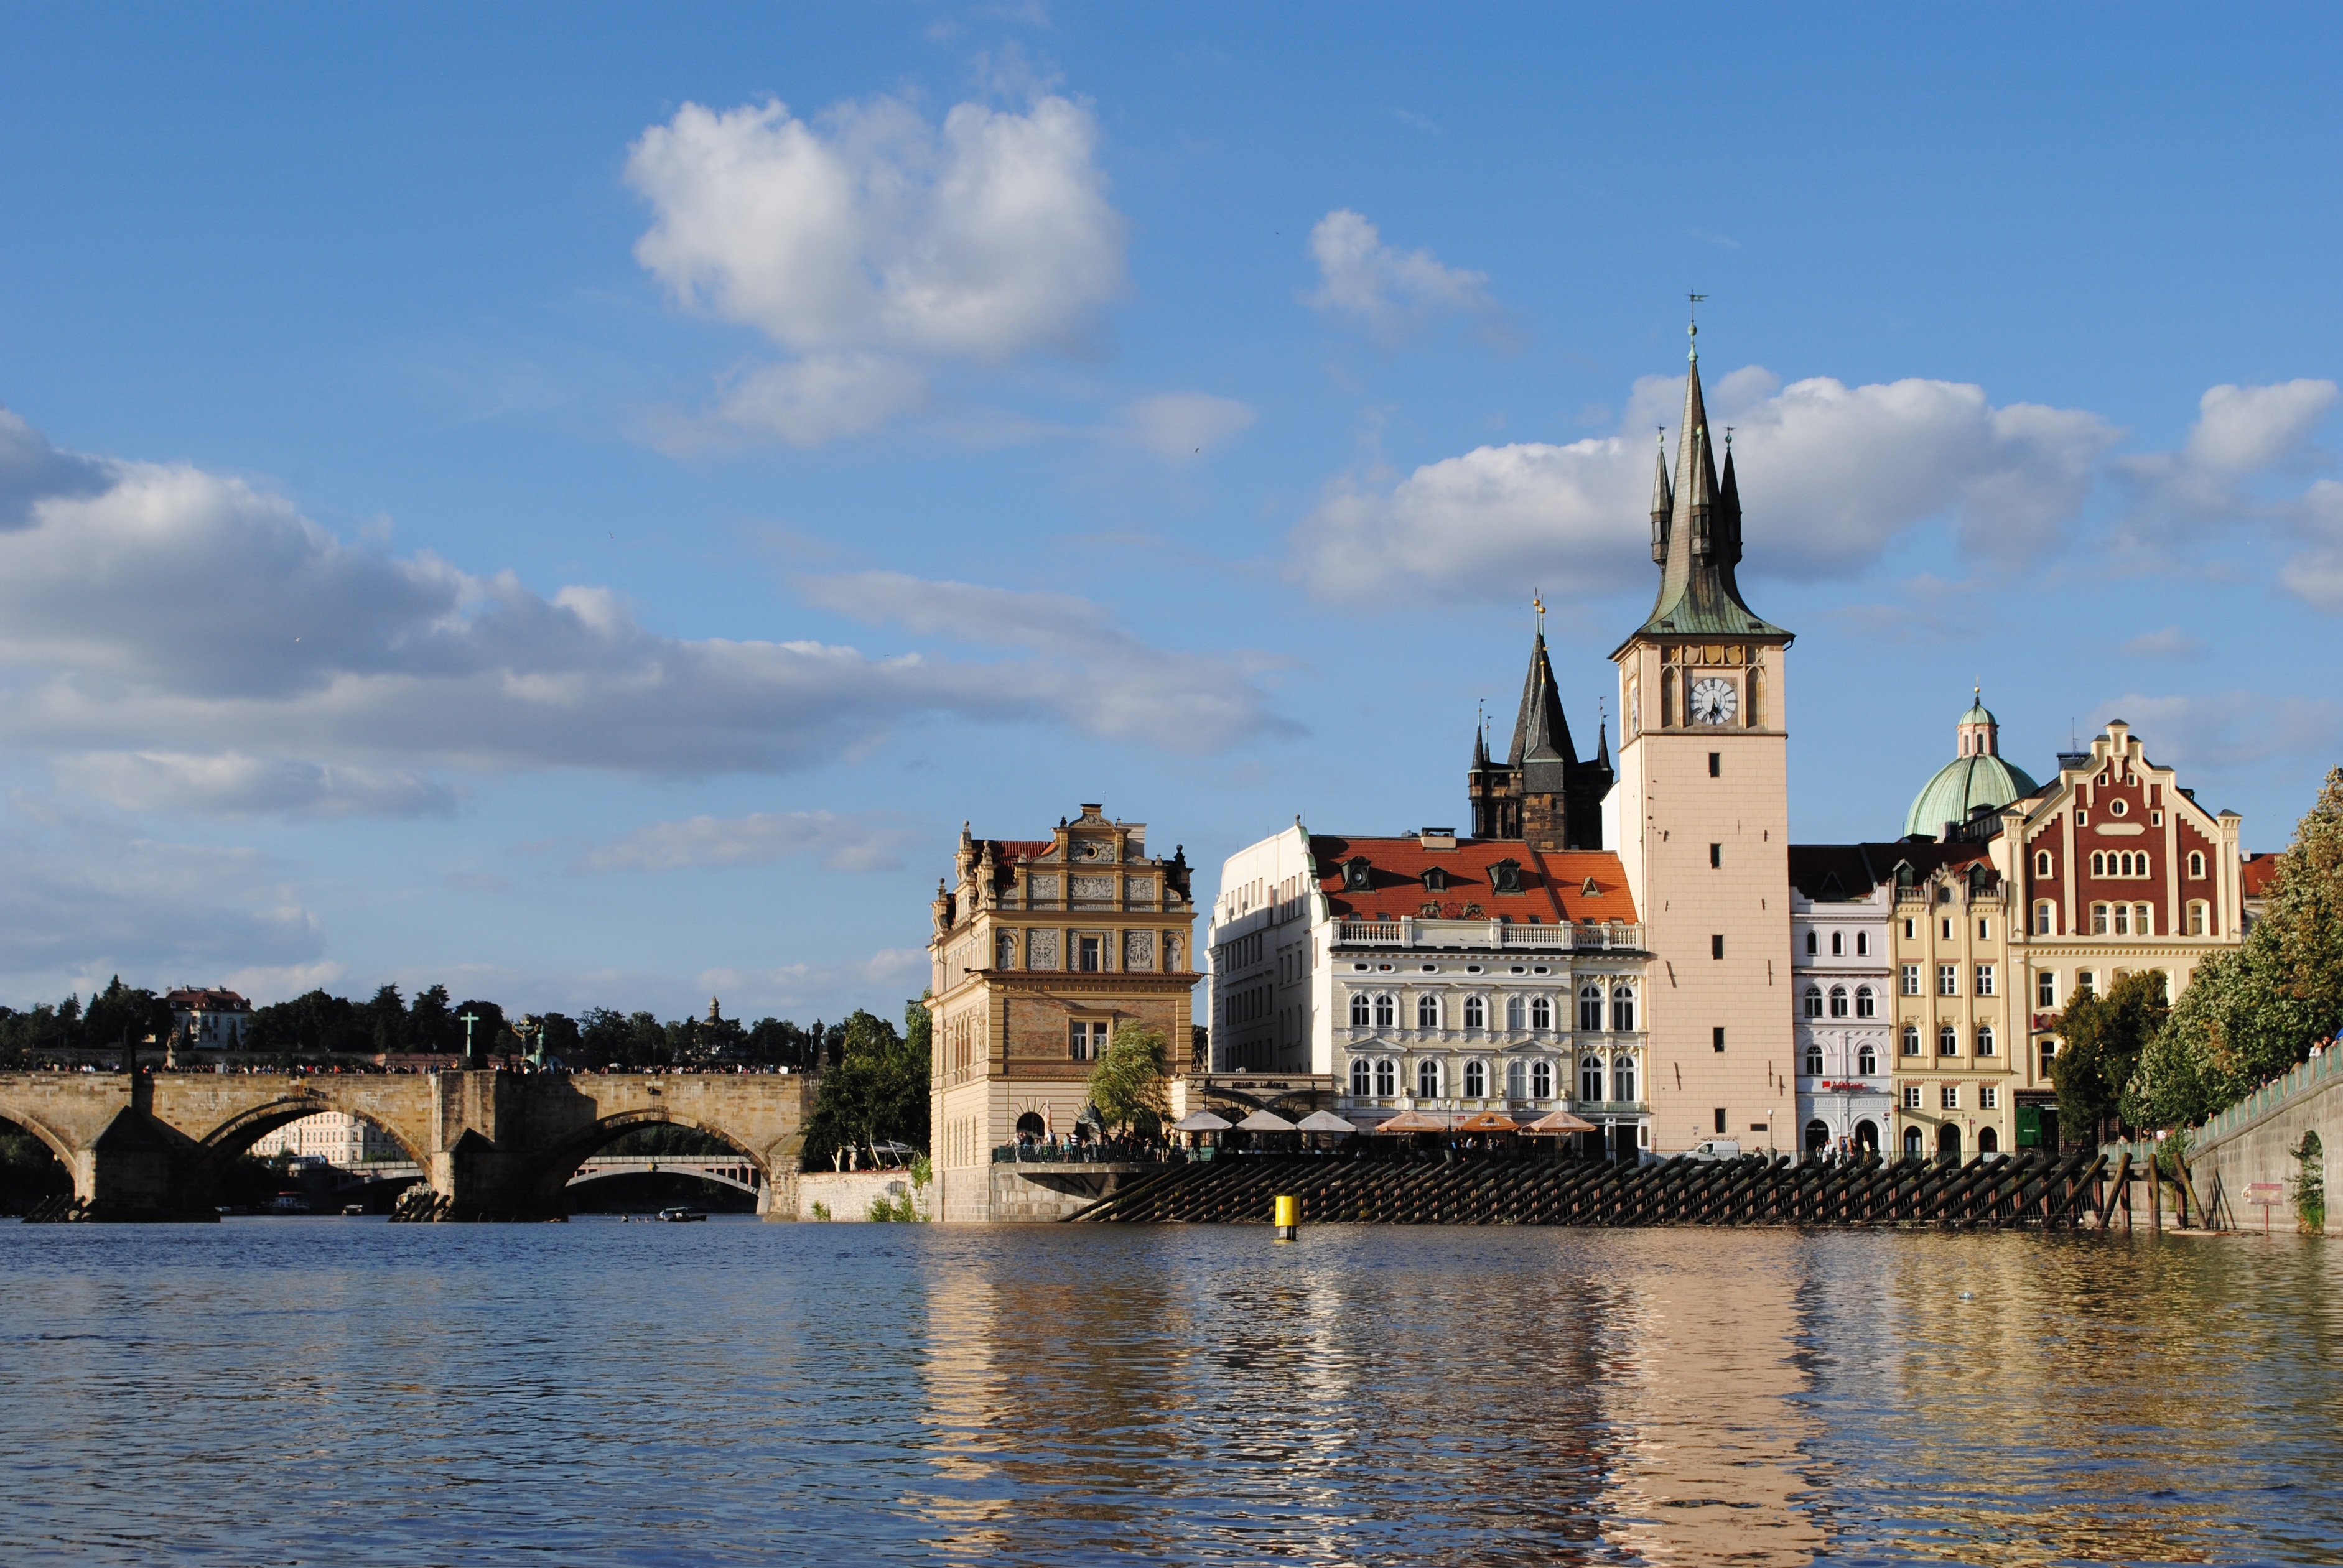
sea, water, bridge, town, chateau, city, river, cityscape, vacation, reflection, tower, castle, landmark, prague, tourism, waterway, old town, czech republic, moldova, pedal boat, water castle